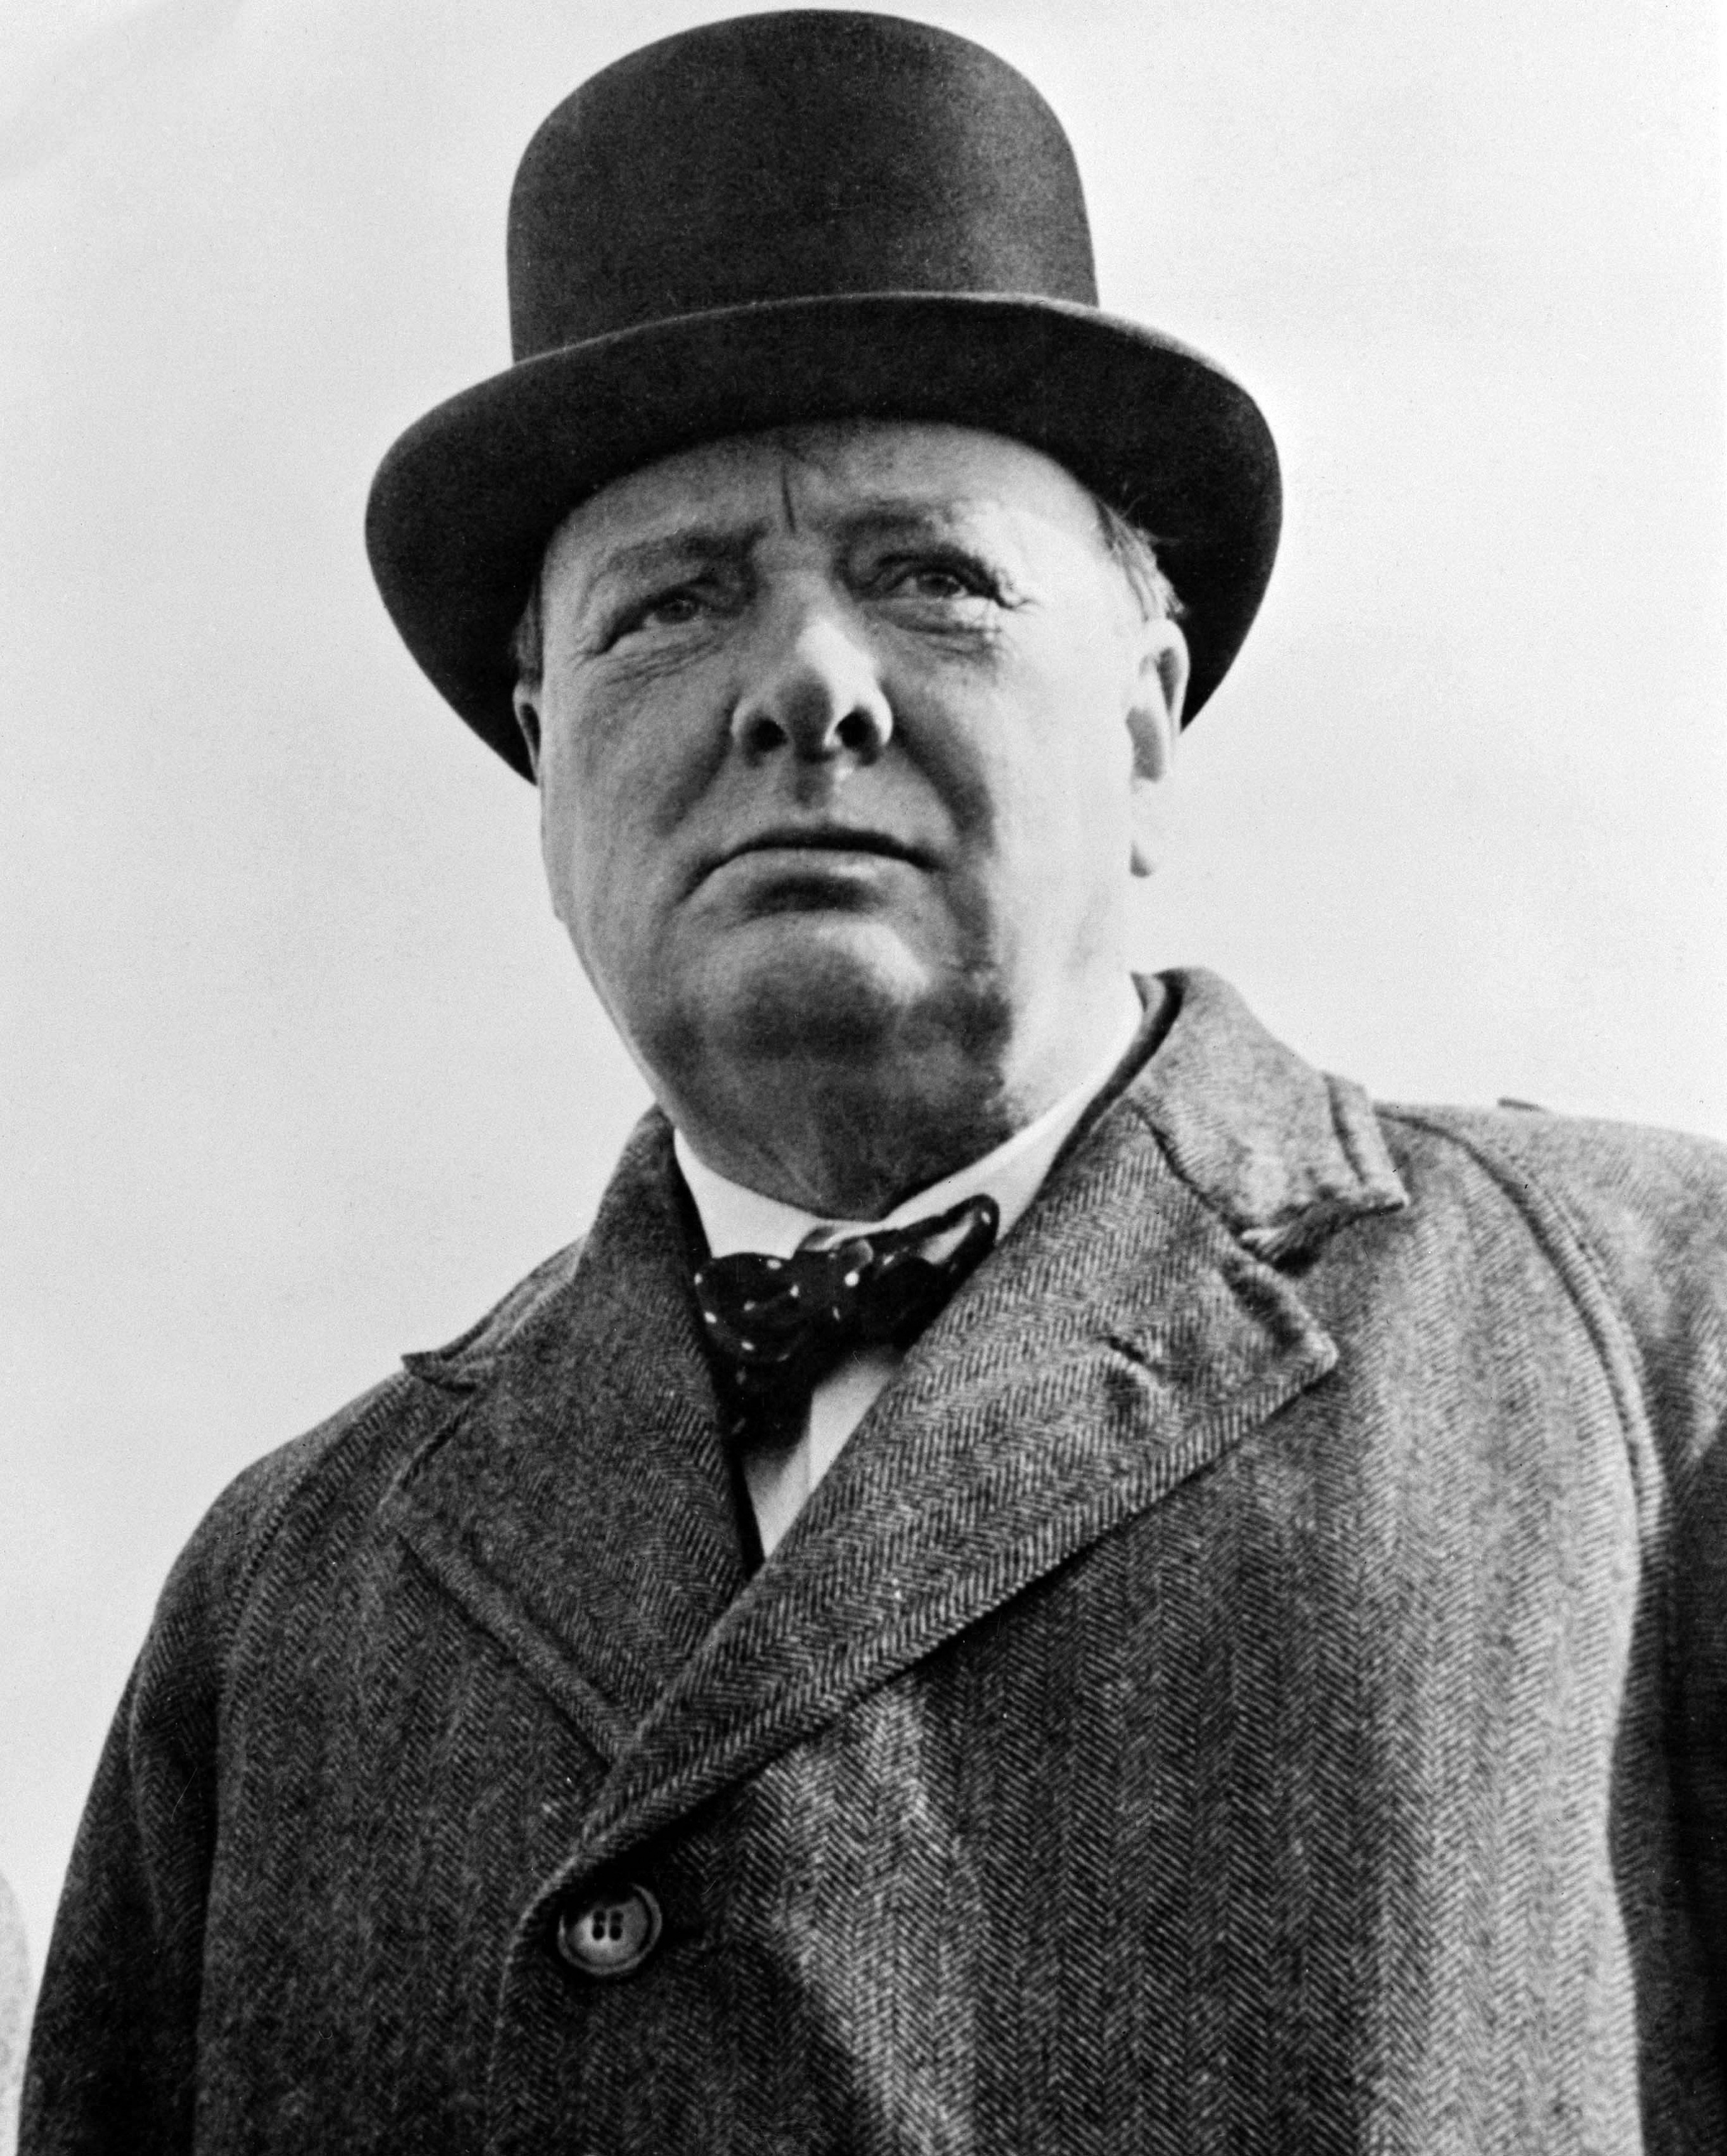
person, artist, hat, profession, clothing, writer, gentleman, great, british, leader, politician, historian, world war ii, prime minister, iron curtain, facial hair, military officer, military person, sir winston churchill, nobel prize in literature